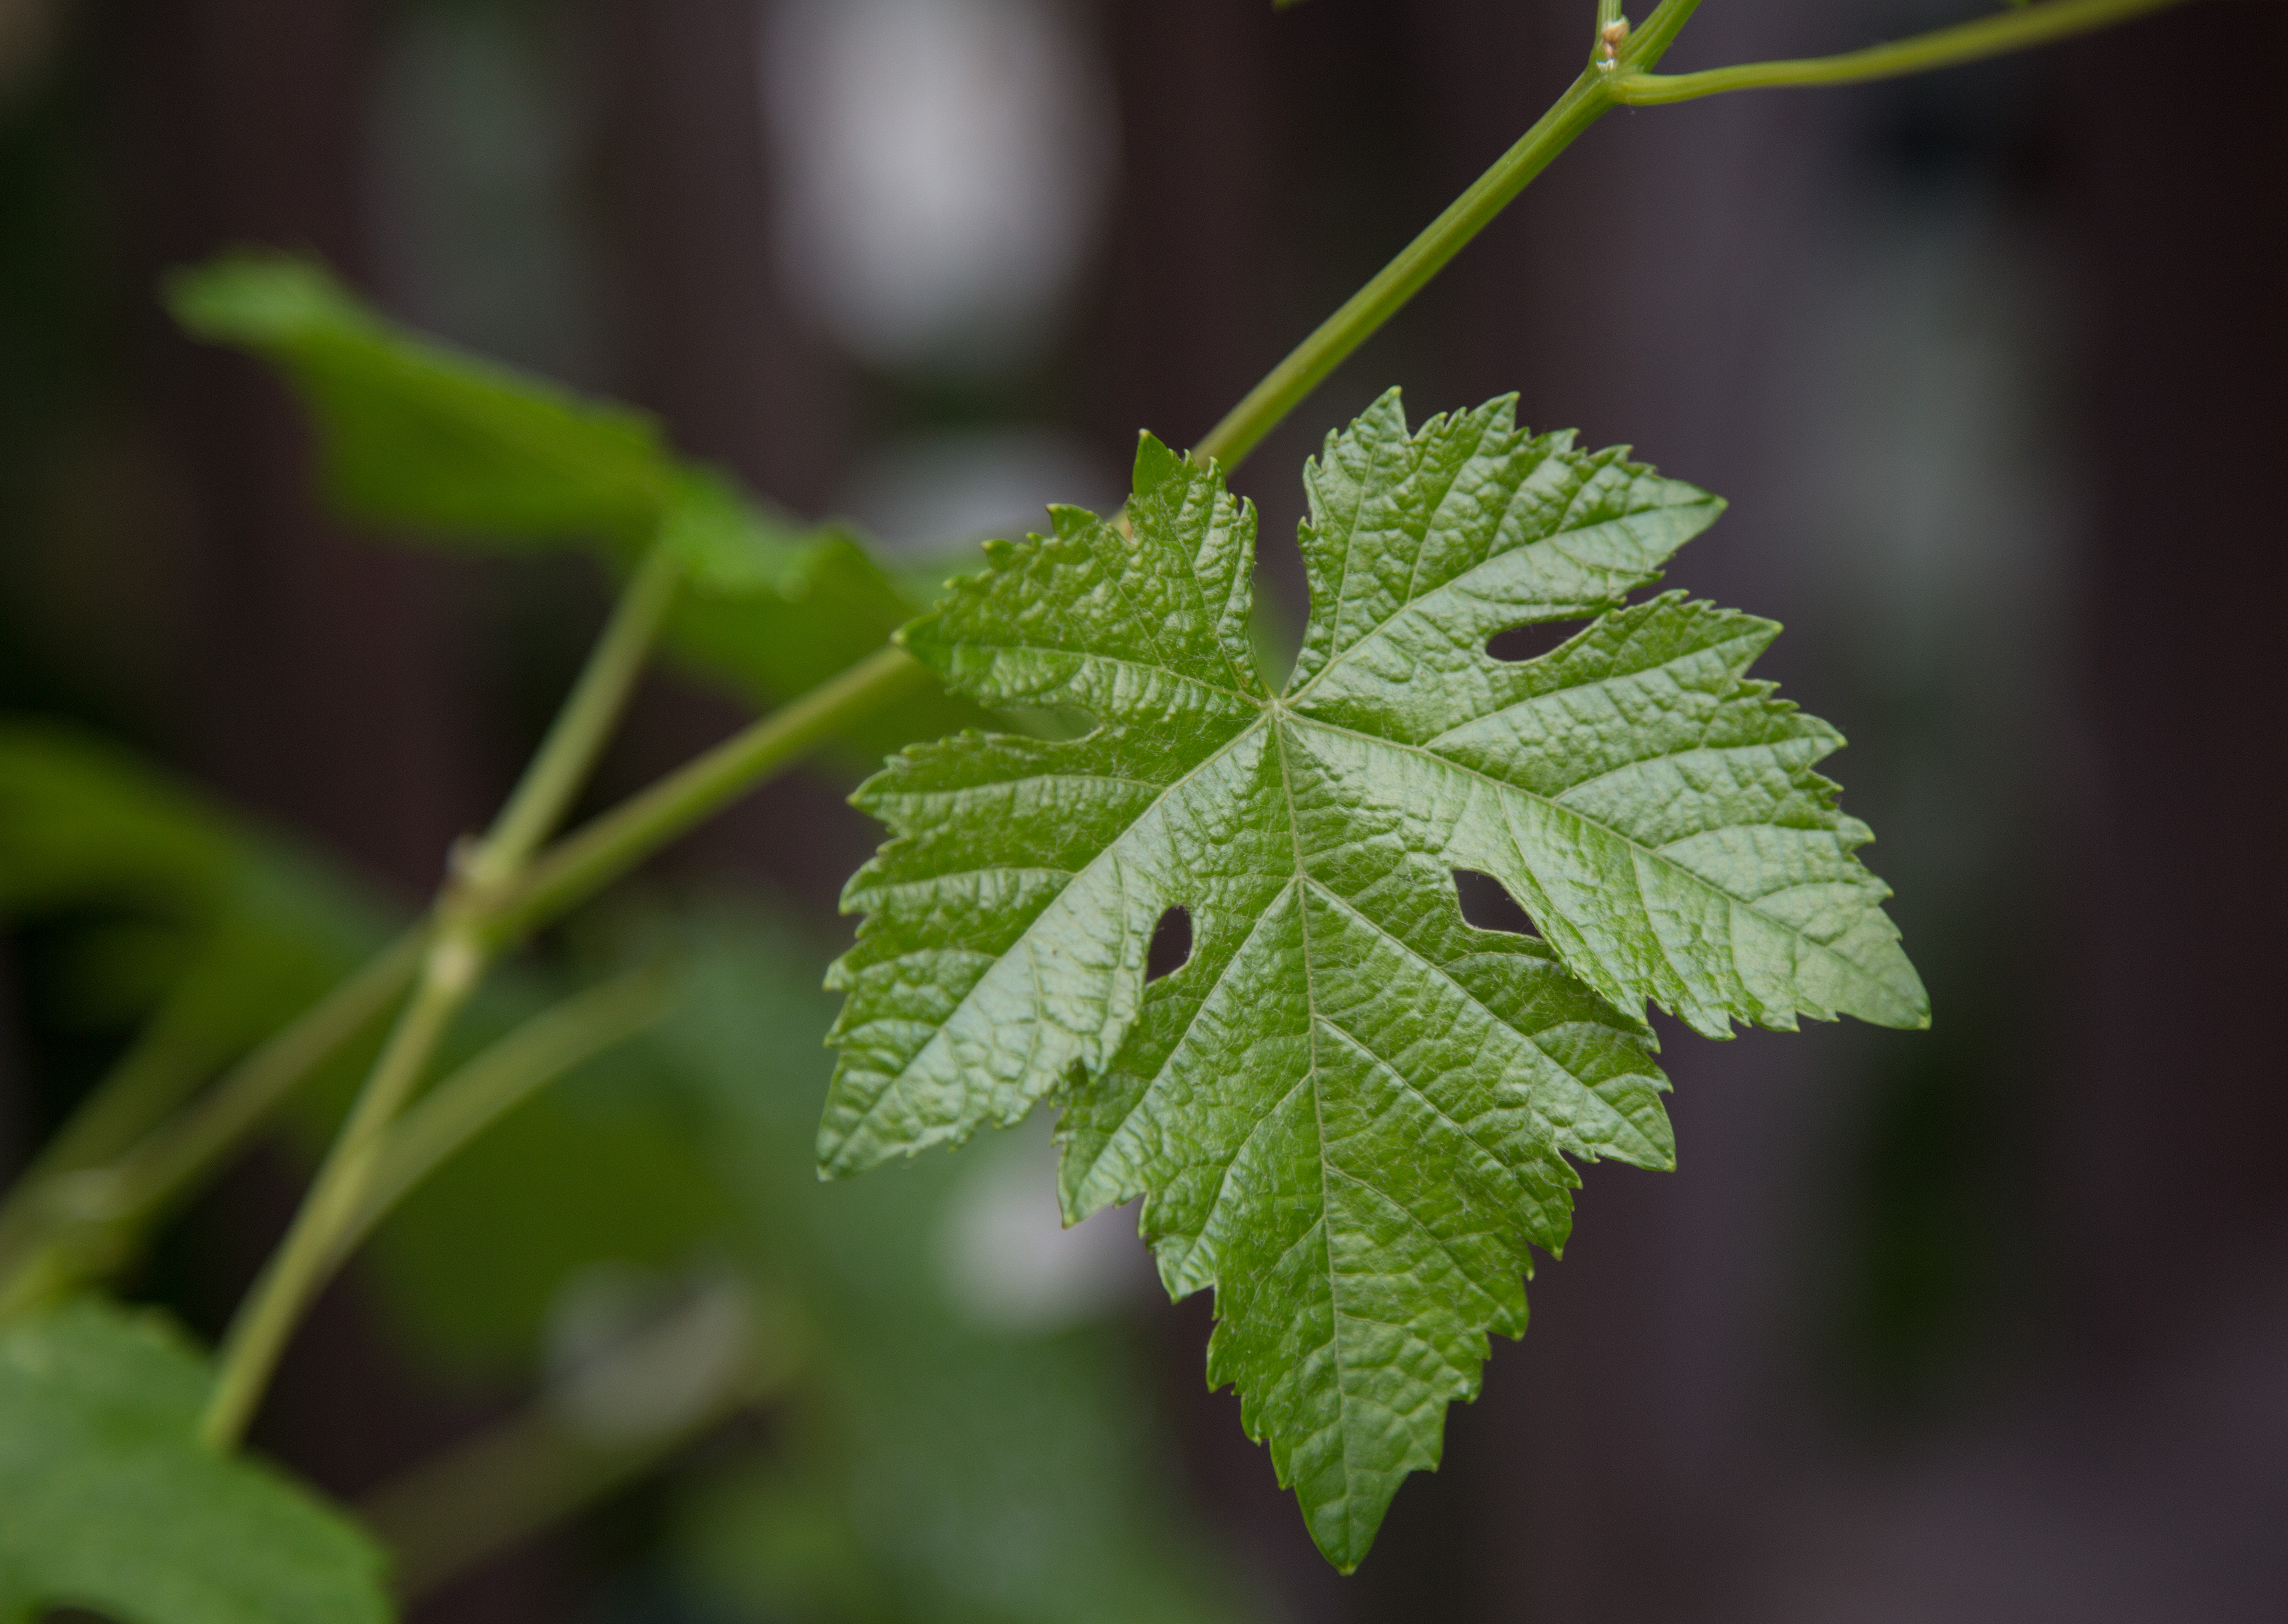
tree, nature, branch, plant, leaf, flower, green, produce, botany, flora, maple tree, close up, 2016, shrub, deciduous, 366, macro photography, flowering plant, plant stem, woody plant, land plant